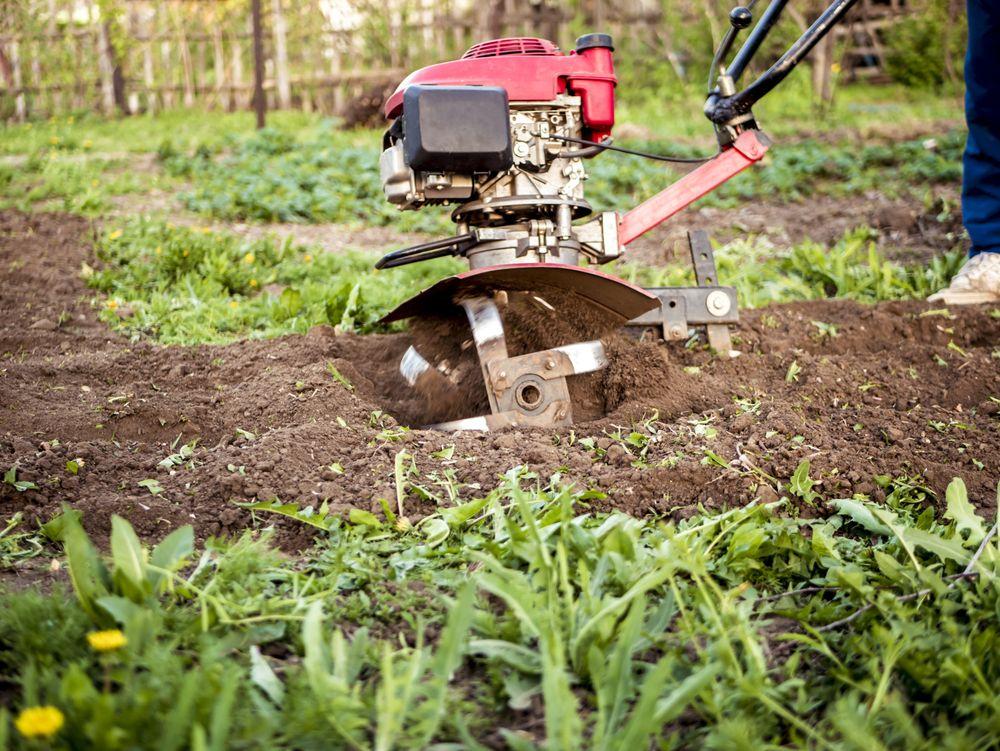
Mashine ya kisasa ya kilimo, inayotumika kwenye eneo la shamba. Mashine hii yenye injini ndogo hutumika kwenye eneo la shamba, ili kutindua udongo na kuchanganya udongo vizuri. Hii inaashiria matumizi ya teknolojia ya kisasa kwenye shughuli za kilimo.